Tønder

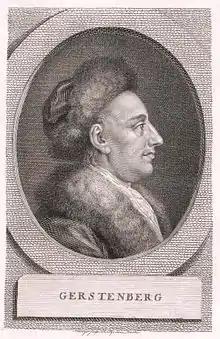
H.W. von Gerstenberg, 1793

Tønder is served by Tønder railway station, located on the Bramming–Tønder railway line. The station offers train services to and in Denmark and in Germany. The northern part of the town is also served by the railway halt Tønder Nord.